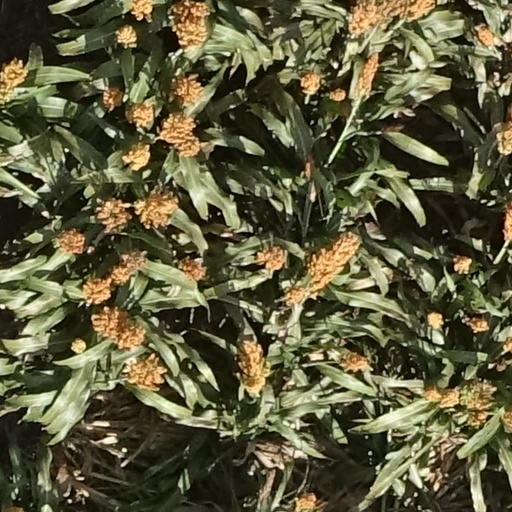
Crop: sorghum